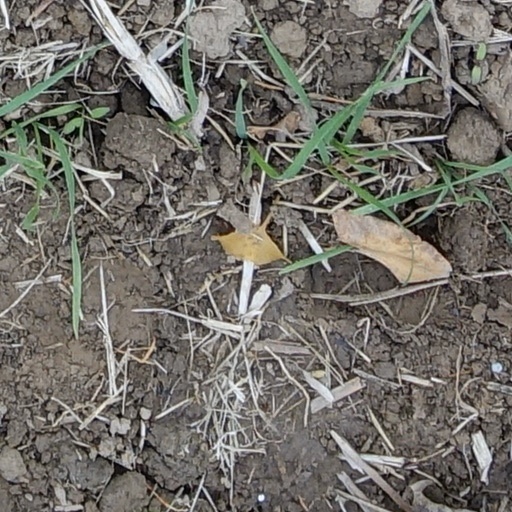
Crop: wheat